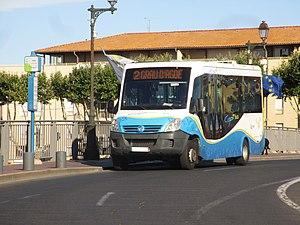
Un Irisbus Vehixel Cityos de Cap’Bus, sur la ligne 2 (Gare, Agde↔Mairie du Grau, Grau d’Agde), à l’arrêt Jean Jaurès — à Agde, France — le 1 juillet 2017.
Le réseau de bus de Hérault Méditerranée couvre 19 des 20 communes de la communauté d’agglomération. Il est composé de 5 lignes de bus régulières, de 4 lignes en transport à la demande et de deux navettes vers les plages en été.
Agde est une commune française située dans le département de l'Hérault, en région Occitanie.